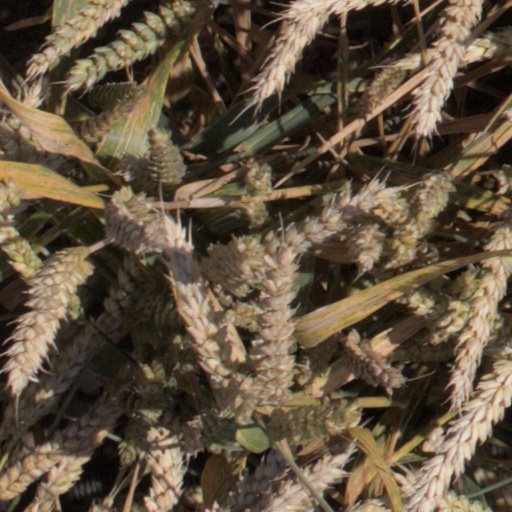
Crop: wheat